Andrew Alexander (actor)

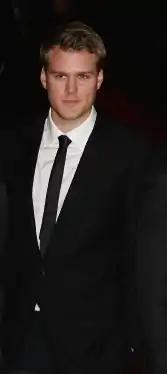

Andrew Alexander is an English actor and singer, who is best known for his role as Sir John Bullock in "Downton Abbey".